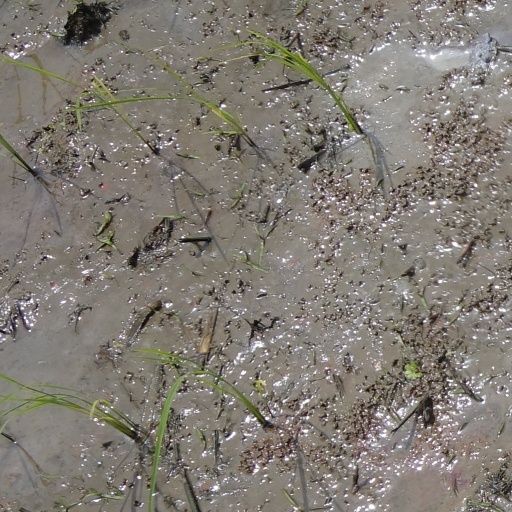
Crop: rice